Gopalaswamy Hills

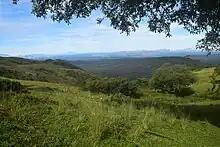
View near temple

The temple was built in hoysala Era in 1315. King veera Ballala built this iconic temple. Later the Wodeyars Wodeyar dynasty of Mysore improved the hill temple.